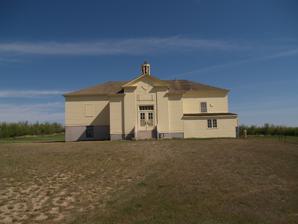
Building: Alkabo School
Country: United States of America
Year built: 1934
Historic school building in North Dakota, United States United States historic place Alkabo School U.S. National Register of Historic Places Show map of North Dakota Show map of the United States Location North end of Main St., Alkabo, North Dakota Coordinates 48°51′58″N 103°53′13″W / 48.86611°N 103.88694°W / 48.86611; -103.88694 Built 1934 Architect Edwin W. Molander Architectural style Italian Renaissance Revival , Colonial Revival NRHP reference No. 10000997 Added to NRHP December 7, 2010 Alkabo School , in Alkabo, North Dakota , was listed on the National Register of Historic Places on December 7, 2010 with registration number 10000997. It is located at the north end of Main St. in Alkabo. The school was built in 1934 by the William Nordman Company of Noonan . It was designed by architect Edwin W. Molander using the Italian Renaissance Revival and Colonial Revival styles. The school closed in 1963. Minnesota politician Martin Sabo attended the school. Alkabo has few residents and has largely been abandoned.  It is in the northwestern corner of the state. References